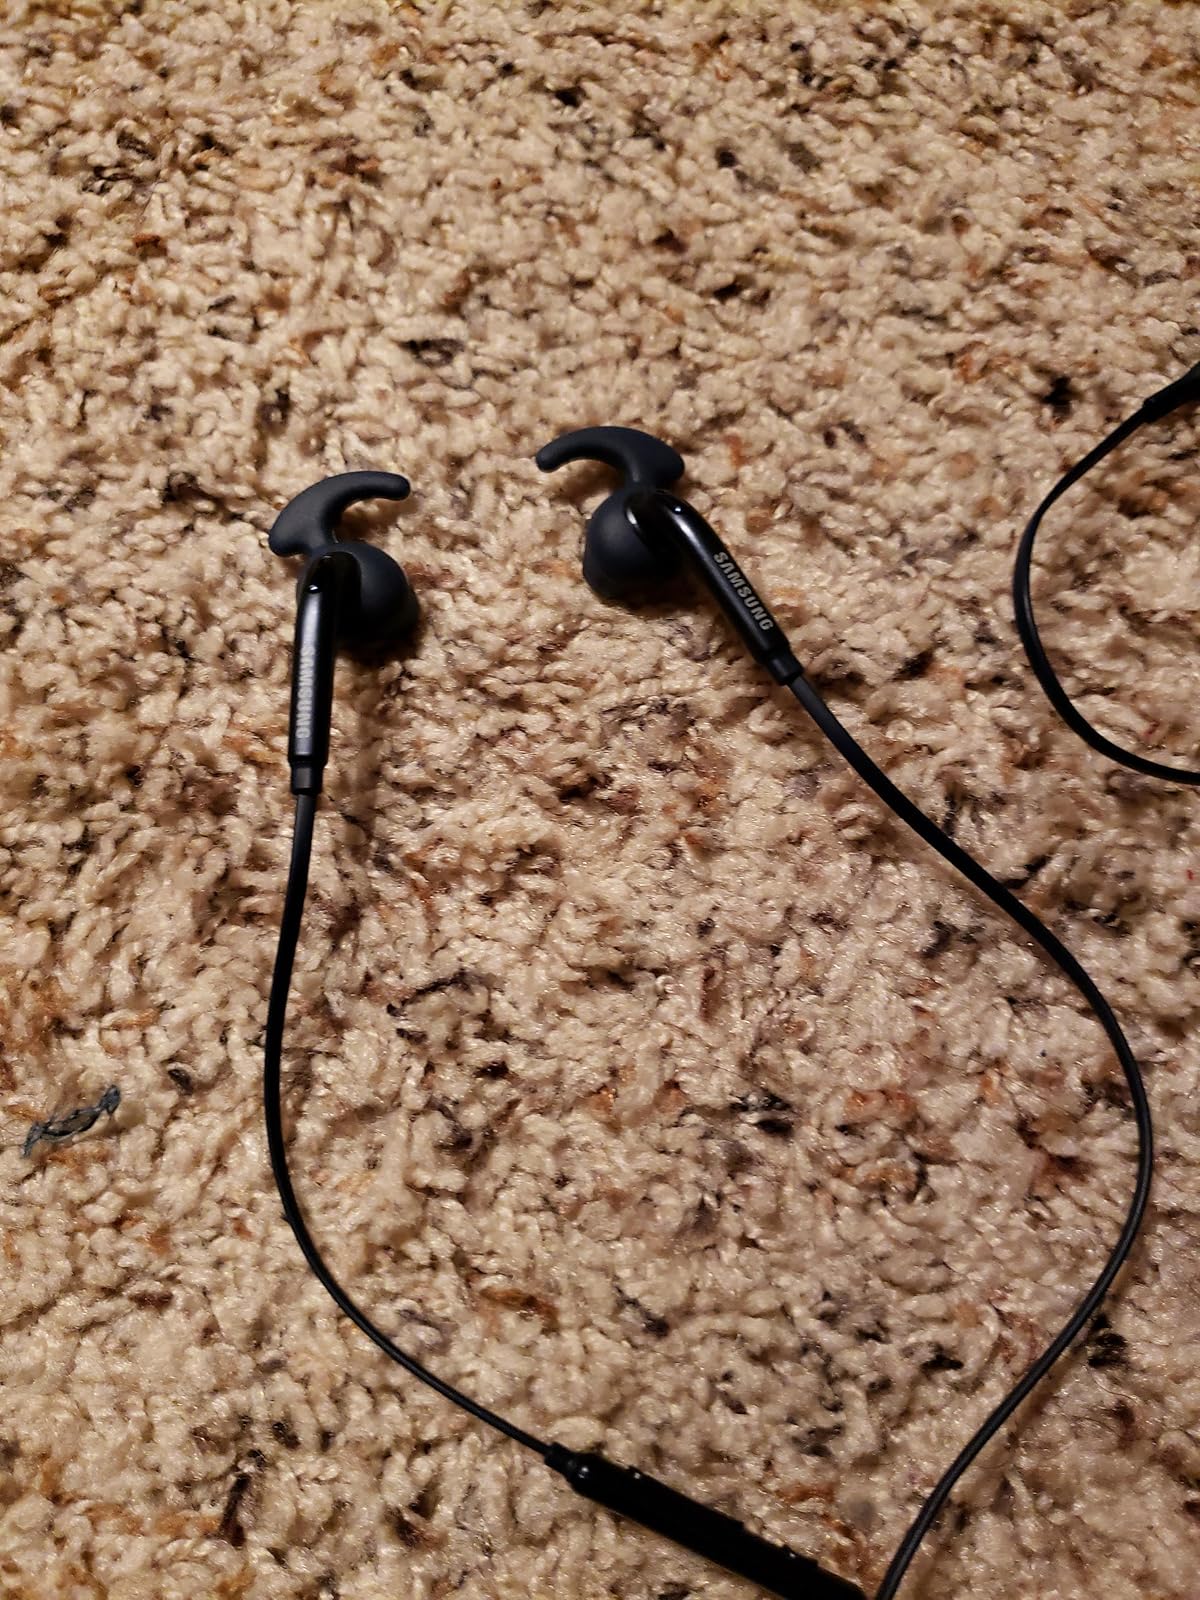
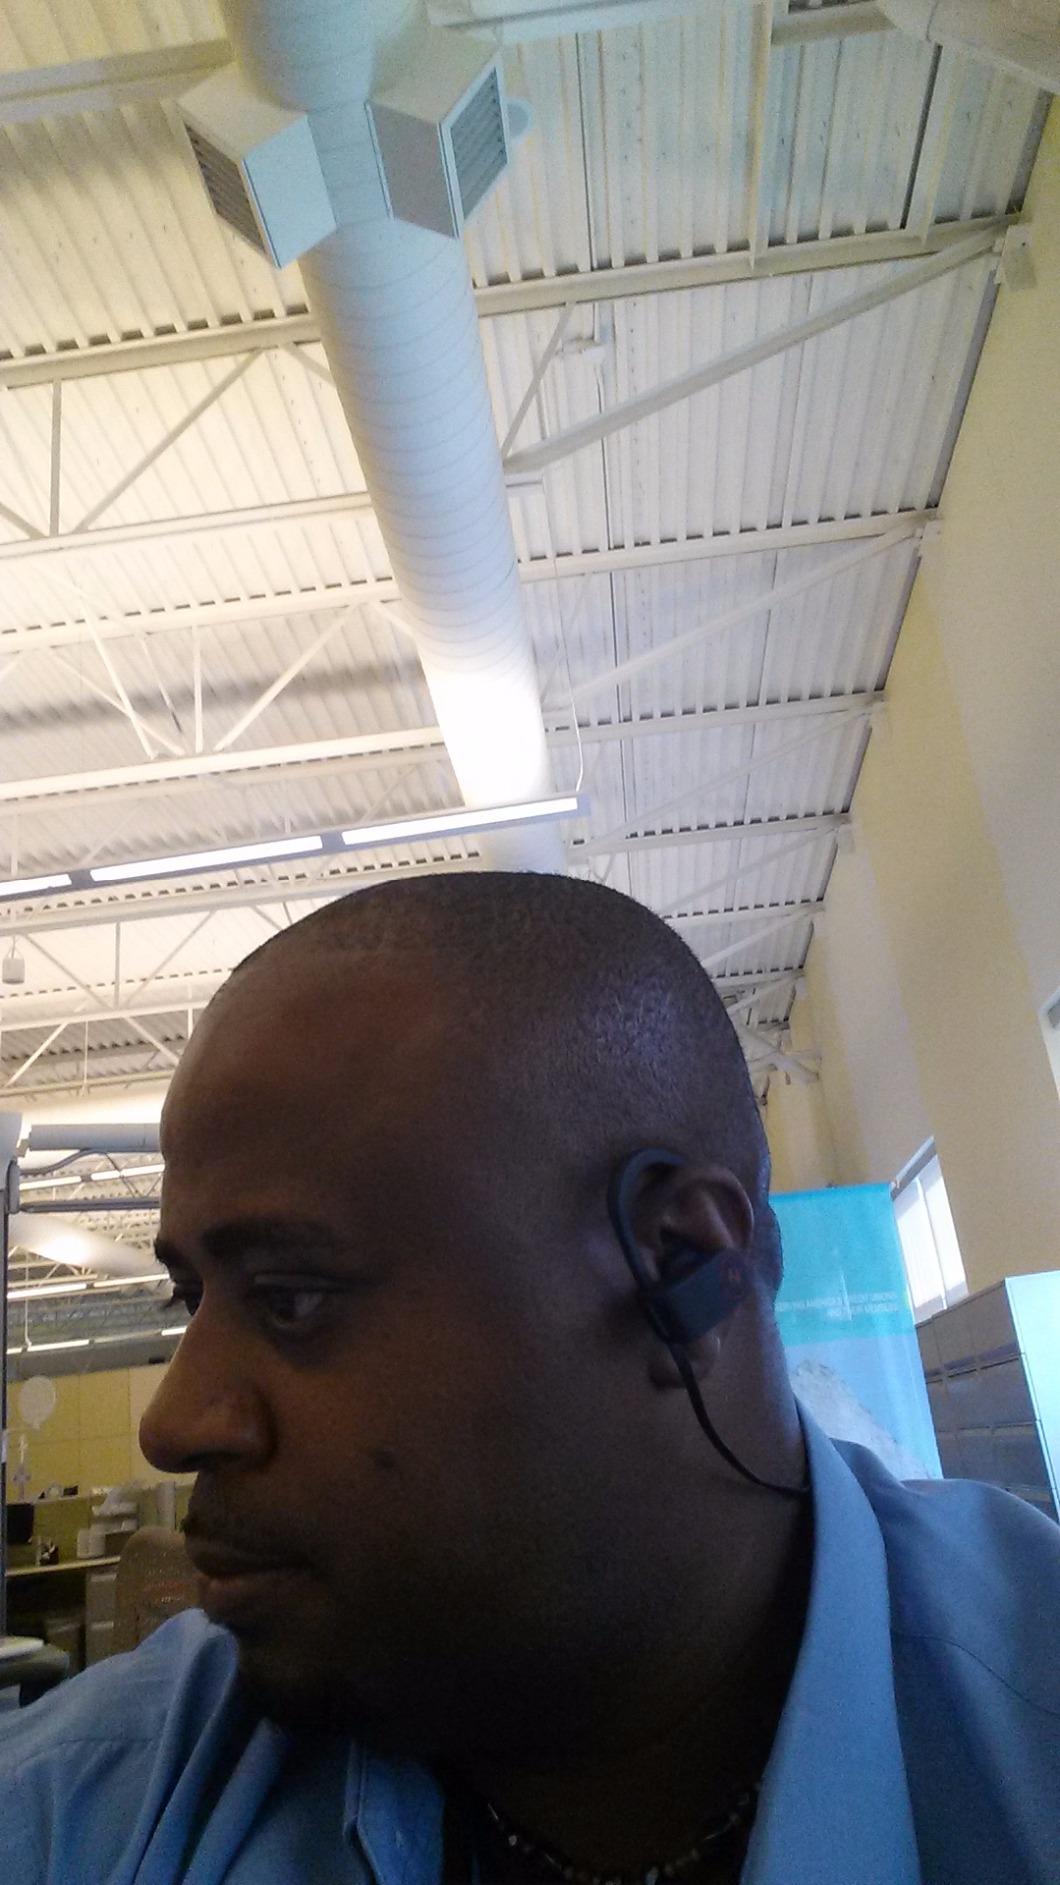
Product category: headphones
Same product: no